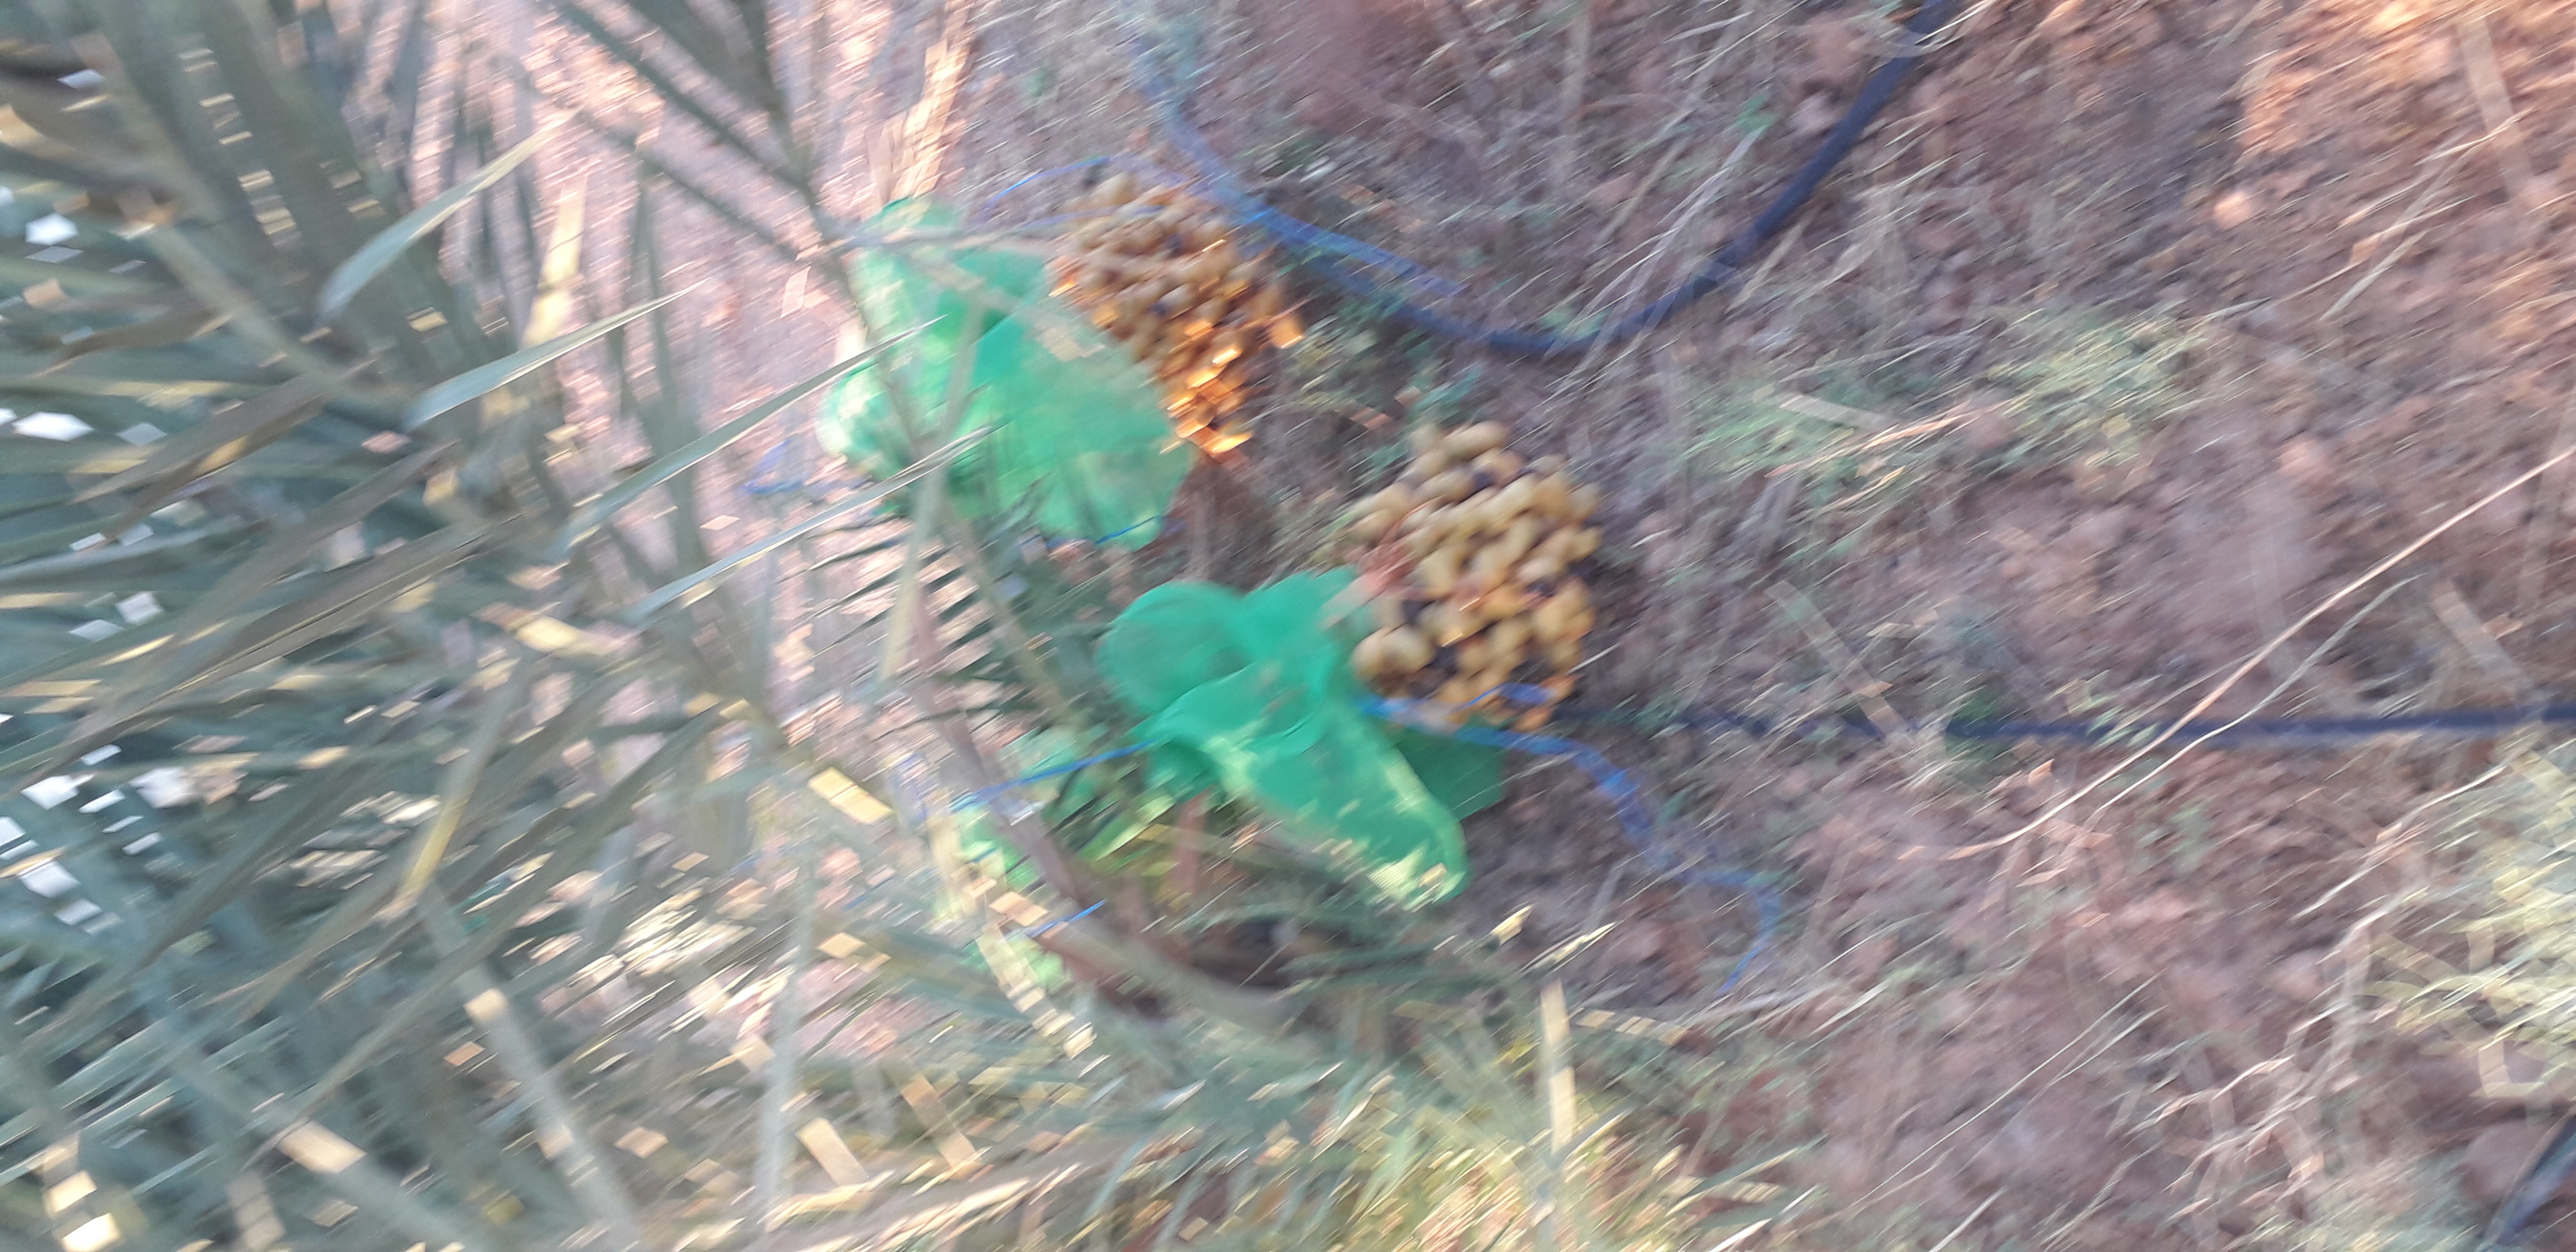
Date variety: Boufagous